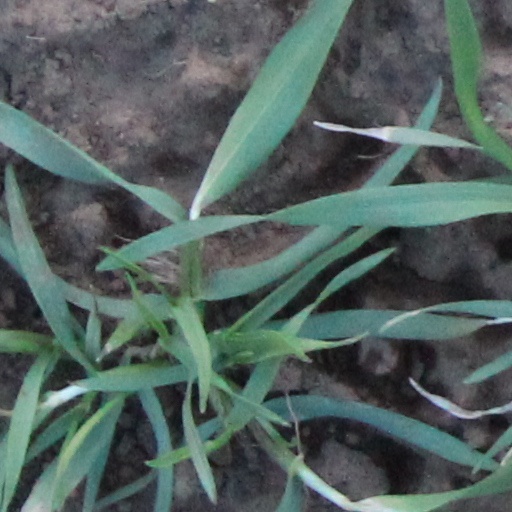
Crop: wheat